HMS Reindeer (1804)

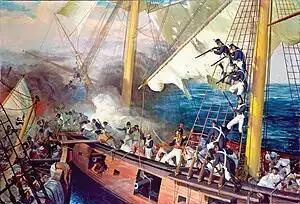
U.S. Marines aboard engage HMS "Reindeer" from the 1945 painting by American artist, Staff Sgt. John F. Clymer, on display at the U.S. National Museum of the Marine Corps

On 28 June 1814 "Reindeer" encountered the American sloop "Wasp", under the command of Johnston Blakely about 500 miles west of Ushant. In the resulting action "Reindeer" suffered 25 killed, including her commander, and 42 men wounded, out of a total of 98 men and 20 boys, and she was forced to surrender. Key factors in the fight were that "Wasp"s crew greatly outnumbered "Reindeer"s, and "Wasp"s broadside was much heavier than "Reindeer"s. At the time of the battle, "Reindeer" had 24-pounder carronades instead of her original 32-pounder carronades because of her age and weakness.